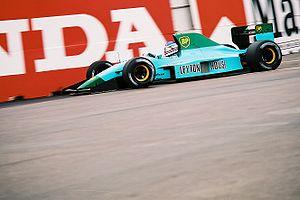
La Leyton House CG911, engagée dans le cadre du championnat du monde de Formule 1 1991, est la dernière monoplace construite par l'écurie britannique Leyton House Racing. Elle est pilotée par Mauricio Gugelmin et Ivan Capelli, remplacé par Karl Wendlinger en fin de saison.
Ivan Franco Capelli est un ancien pilote automobile italien, né le 24 mai 1963 à Milan. La carrière de ce pilote, grand espoir de la Formule 1 à la fin des années 1980, a été brisée par une saison calamiteuse chez Ferrari.